Host (biology)

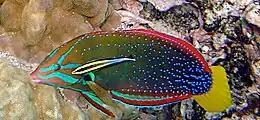
Cleaning symbiosis: a Hawaiian cleaner wrasse with its client, a yellowtail wrasse

Hosts of many species are involved in cleaning symbiosis, both in the sea and on land, making use of smaller animals to clean them of parasites. Cleaners include fish, shrimps and birds; hosts or clients include a much wider range of fish, marine reptiles including turtles and iguanas, octopus, whales, and terrestrial mammals. The host appears to benefit from the interaction, but biologists have disputed whether this is a truly mutualistic relationship or something closer to parasitism by the cleaner.